Blankenship Farm

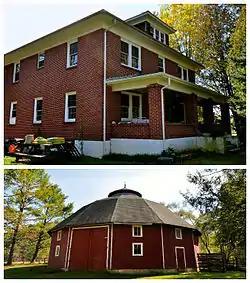
Blankenship Farm House and 14-Sided Barn, October 2013

Blankenship Farm is a historic home and barn located near Ellett, Montgomery County, Virginia. The farmhouse was built around 1929, and is a three-bay, two-story, brick, hipped roofed, American Foursquare-style dwelling. In addition to the farmhouse, there is a contributing fourteen-sided frame barn on a poured concrete foundation. It has a concrete floor and is sided with German or novelty weatherboard.